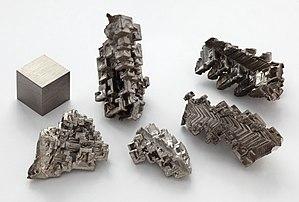
Cristaux obtenus par cristallogénèse artificielle de bismuth métallique à coté d'un cube d'un centimètre cube de bismuth de pureté (99,99
En chimie, un métal pauvre, parfois appelé métal de post-transition ou métal post-transitionnel, est un élément chimique métallique situé, dans le tableau périodique, entre les métaux de transition à leur gauche et les métalloïdes à leur droite. Le terme métal pauvre est assez peu employé, et en concurrence avec diverses autres appellations, également peu employées, recouvrant des notions apparentées, par exemple métal du bloc p ; il rend compte du fait que les propriétés métalliques de ces éléments sont les moins marquées de l'ensemble des métaux. Il est employé ici à défaut d'une terminologie validée par l'IUPAC pour désigner collectivement les éléments de cette nature.
Le bismuth natif est un corps chimique simple semi-métal de formule Bi, une espèce minérale de la catégorie des éléments natifs correspondant au bismuth. Il contient fréquemment des traces d'arsenic et de antimoine, de soufre et d'argent, de tellure, de fer, de plomb...
Le 15ᵉ groupe du tableau périodique, parfois dit des pnictogènes, et autrefois appelé groupe VB dans l'ancien système IUPAC utilisé en Europe et groupe VA dans le système CAS nord-américain, contient les éléments chimiques de la 15ᵉ colonne de ce tableau :